Hillcrest Mall

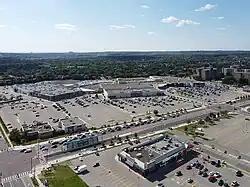
Aerial view of Hillcrest Mall in 2023

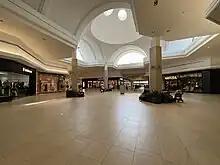
Atrium of the mall

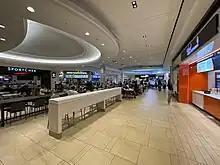
Food Court of the mall

Hillcrest Mall, or Hillcrest, is a enclosed shopping centre located in the town of Richmond Hill, Ontario, Canada, on the northwest corner of Yonge Street and Carrville Road. It has 135 shops, services, and restaurants.